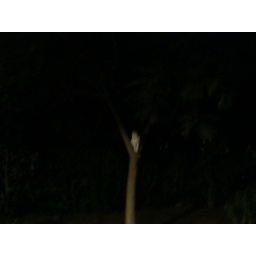
white cat in a tree